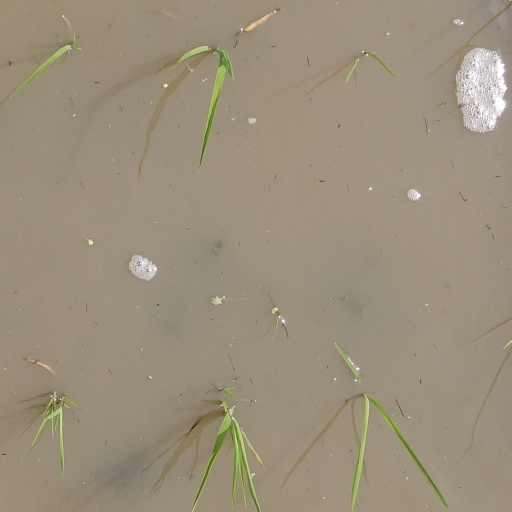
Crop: rice